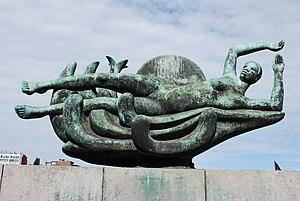
Vue des bords de Meuse à Liège, depuis la rive droite.